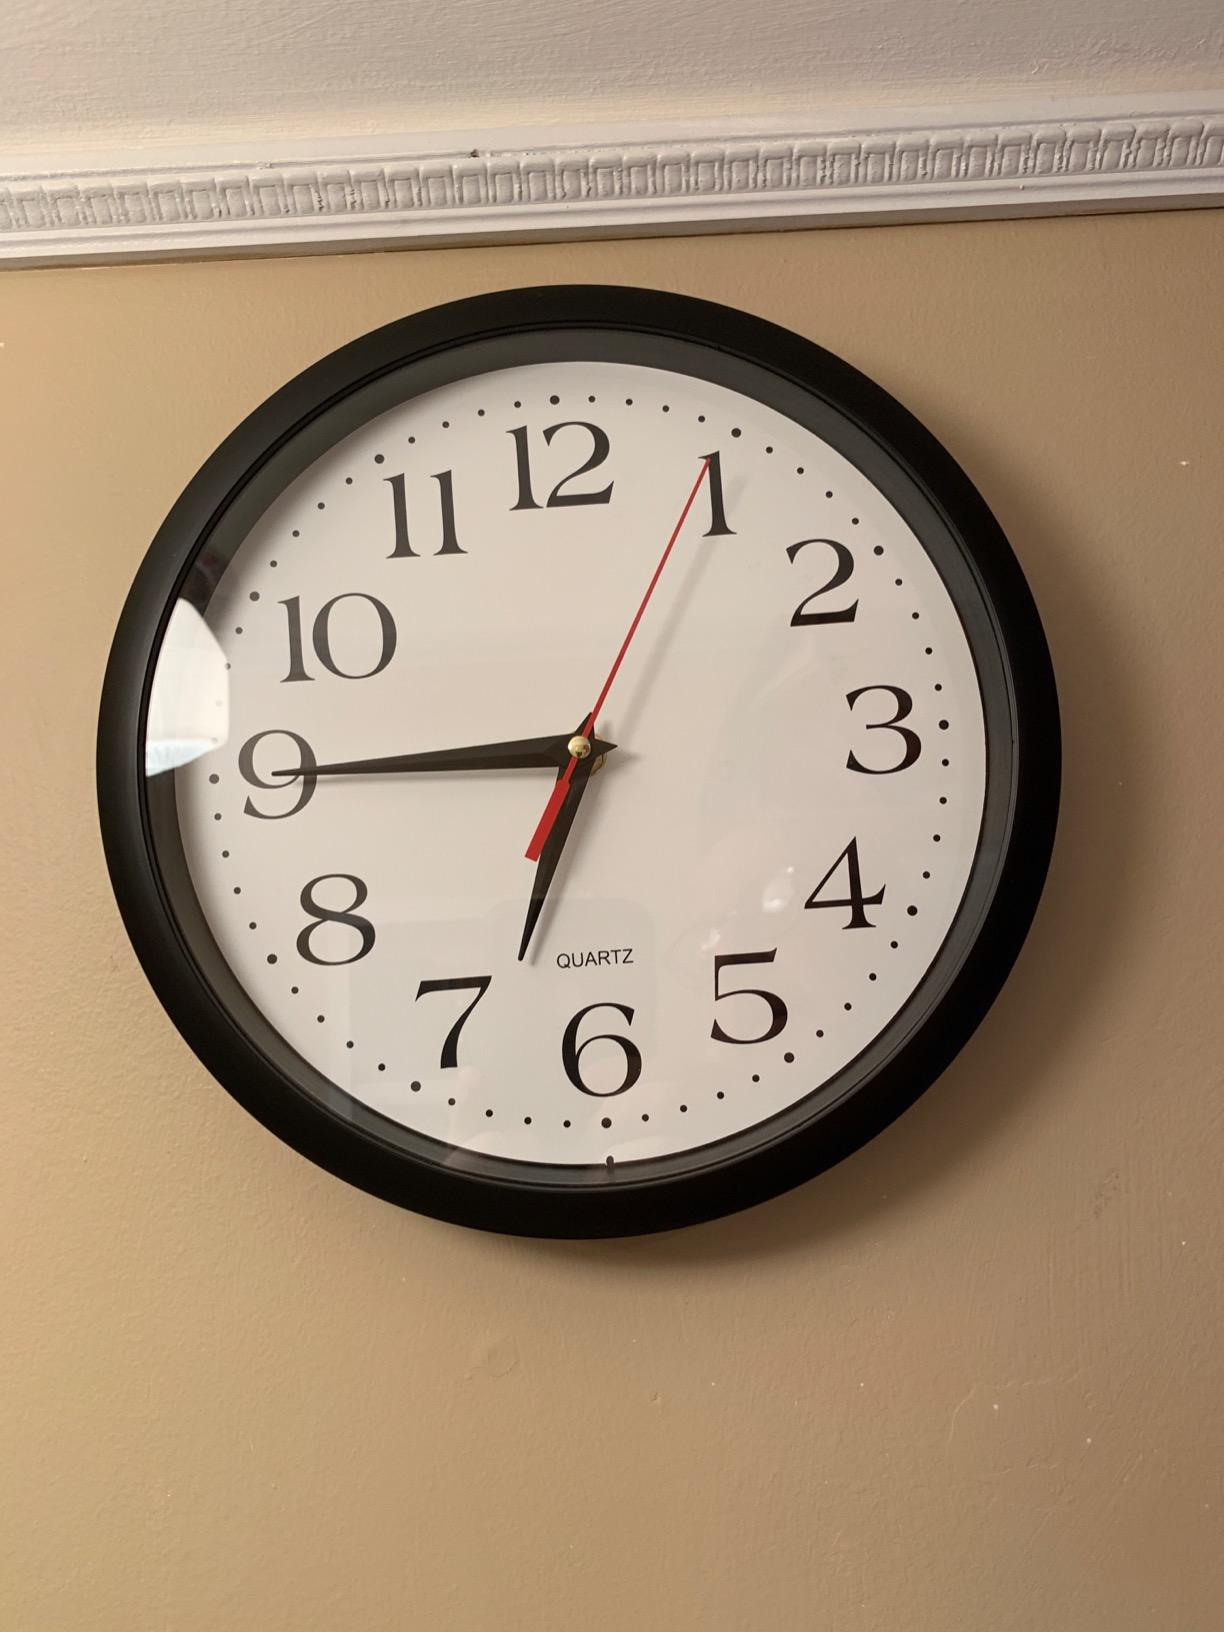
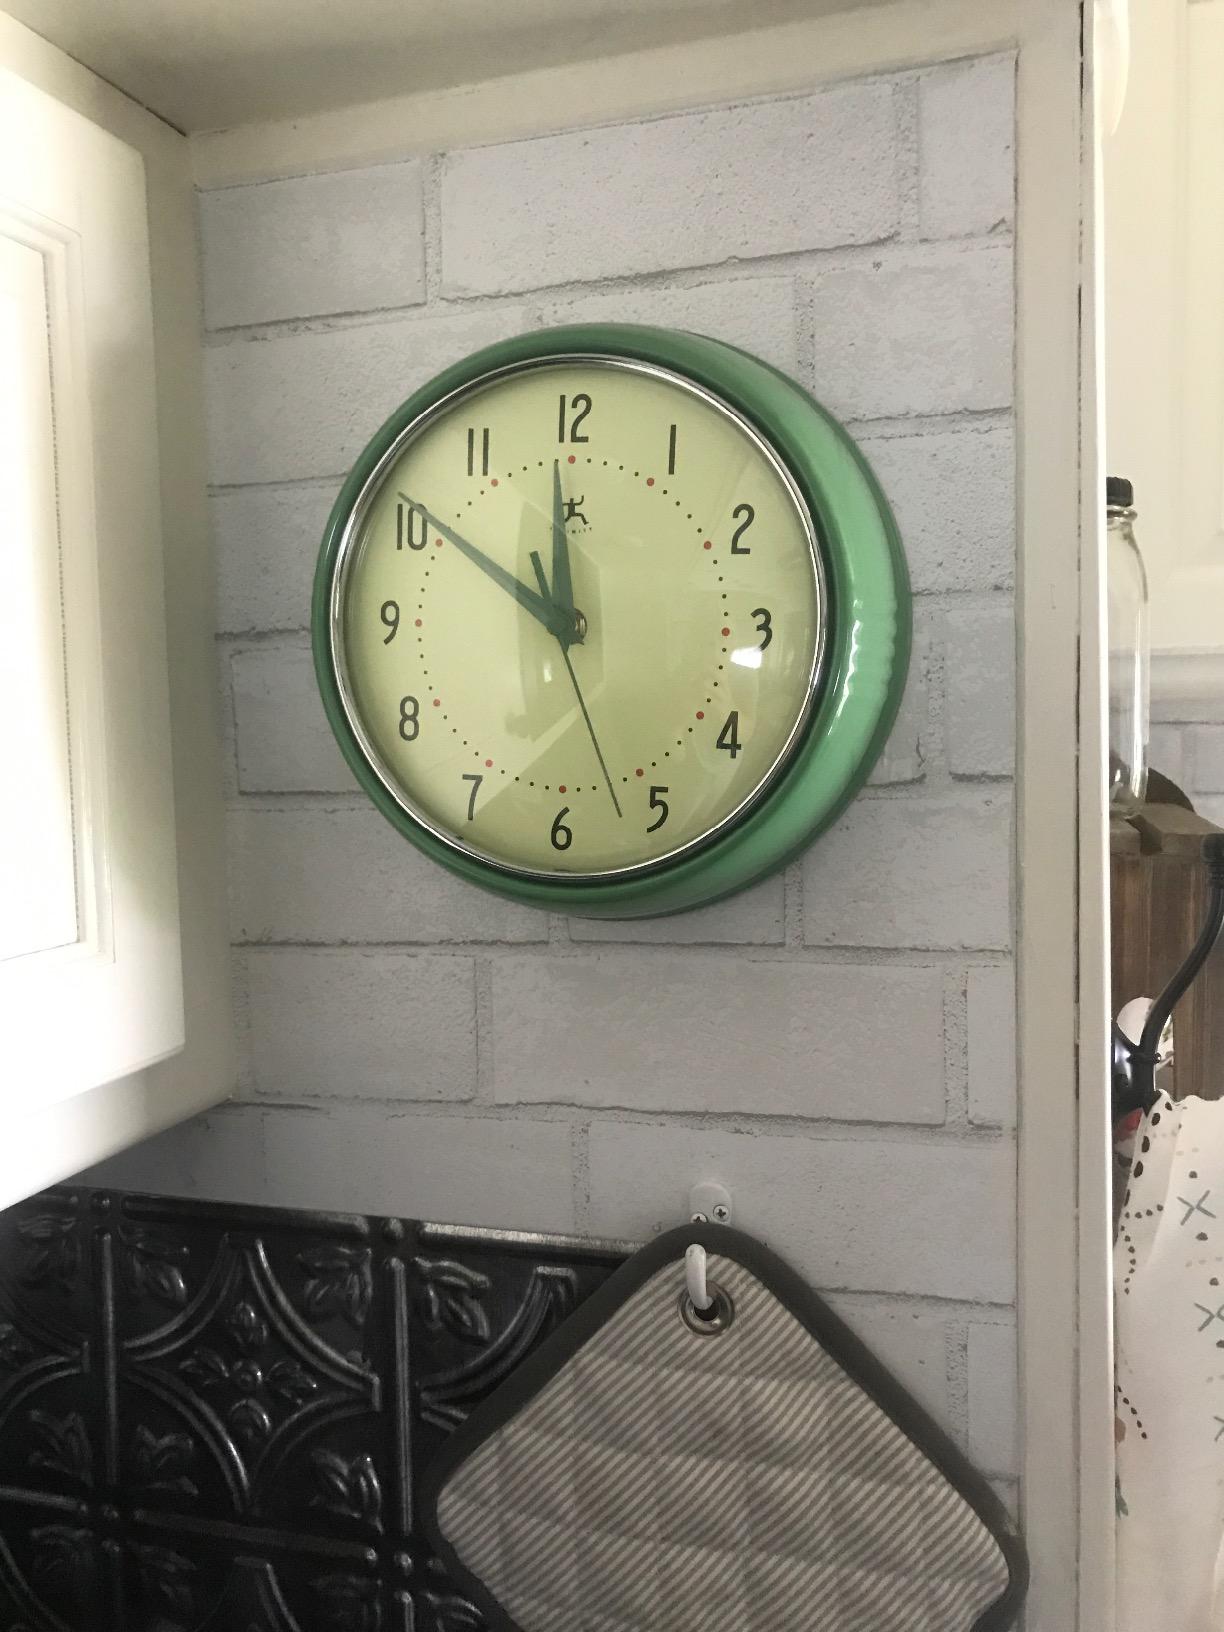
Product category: clock
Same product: no